Estoril

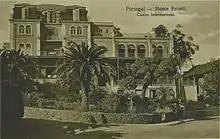
The "Grande Casino Internacional Monte Estoril" as seen in a 1920s postcard

Estoril is a town in the civil parish of Cascais e Estoril of the Portuguese Municipality of Cascais, on the Portuguese Riviera. It is a popular tourist destination, with hotels, beaches, and the Casino Estoril. It has been home to numerous royal families and celebrities, and has hosted a number of high-profile events, such as the Estoril Open and the Lisbon & Estoril Film Festival.